Pattern 1914 Enfield

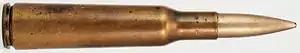
.276 Enfield (7×60mm) rimless bottlenecked rifle cartridge for which the action was originally designed

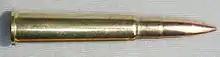
.303 British (7.7×56mmR) rimmed cartridge for which the P14 action was adapted

During the Second Boer War the British were faced with accurate long-range fire from Mauser rifles, model 1893 and 1895, in 7×57mm caliber. This smaller, high-velocity round prompted the War Office to develop their own "magnum" round, the .276 Enfield, in 1910. An advanced new rifle using a modified Mauser M98-pattern action was built to fire it, the Pattern 1913 Enfield (P13); effective mass production was still not in effect when World War I started, due to the logistical issues that introducing a new rifle cartridge in wartime would cause, so nothing came of it.